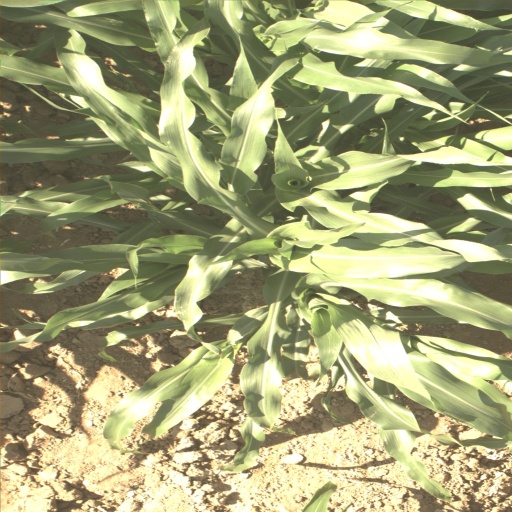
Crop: sorghum